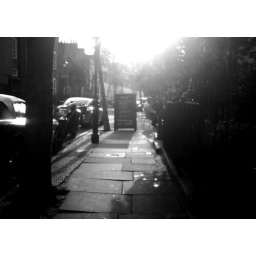
Island Queen pub sign in Noel road 02 - The Joys of Islington 03